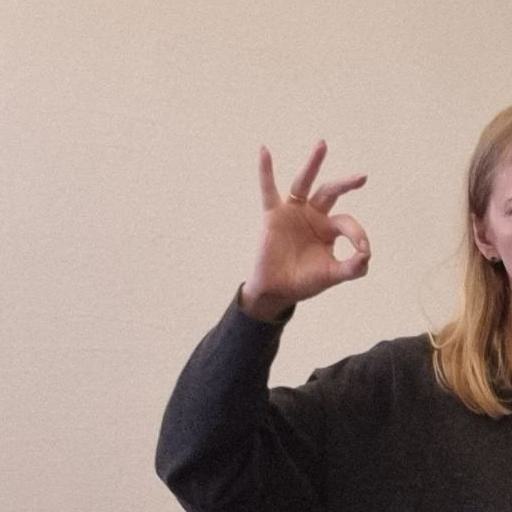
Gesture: ok